Madame X (1916 film)

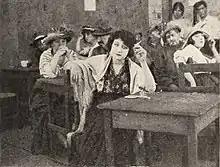
Film still

Madame X is a lost 1916 American silent drama film directed by George F. Marion that was based on the 1908 play of the same name by French playwright Alexandre Bisson (1848 – 1912). Dorothy Donnelly, star of the 1910 Broadway production of the play, which was also directed by Marion, reprised her starring role for the film.